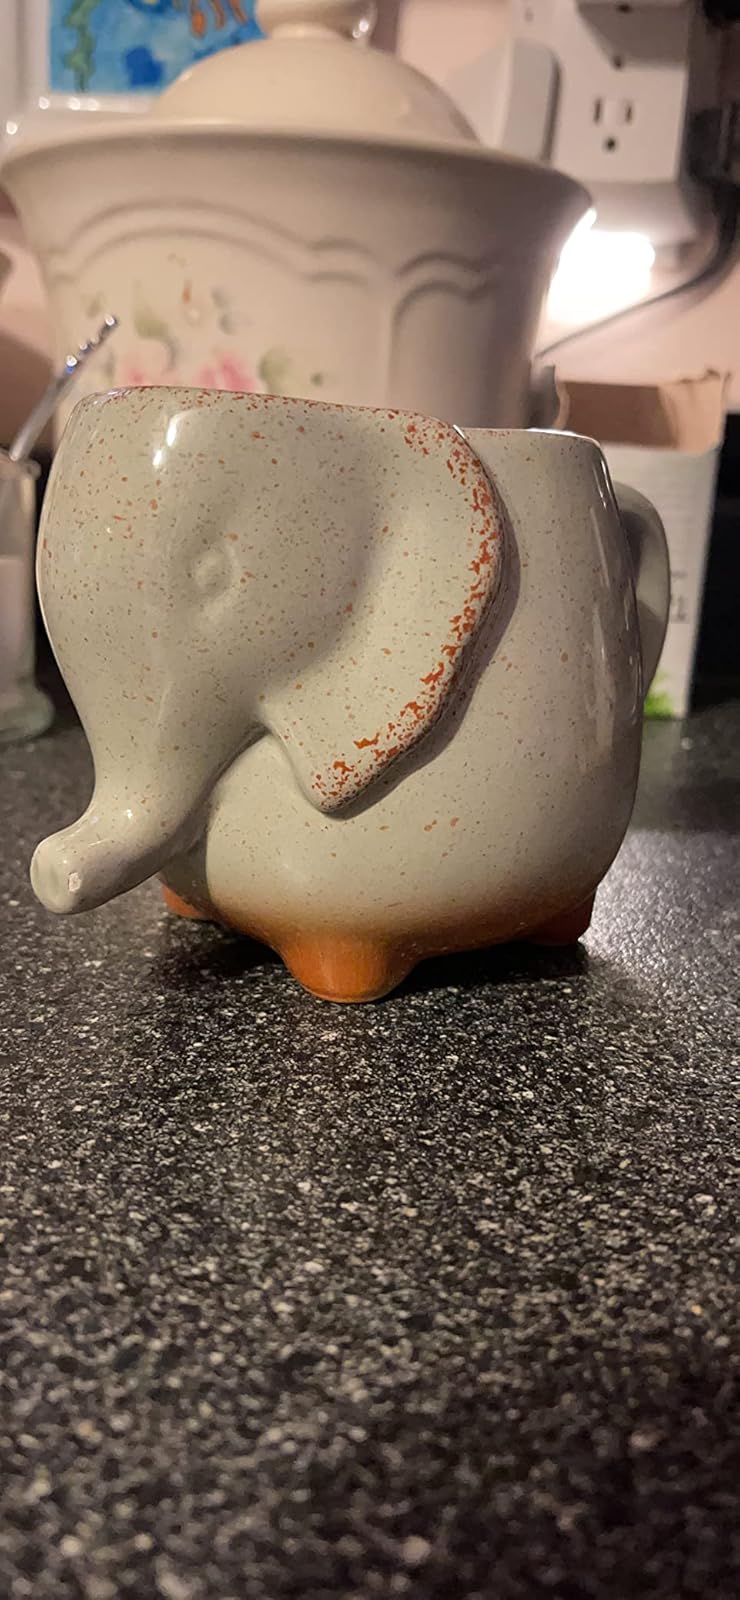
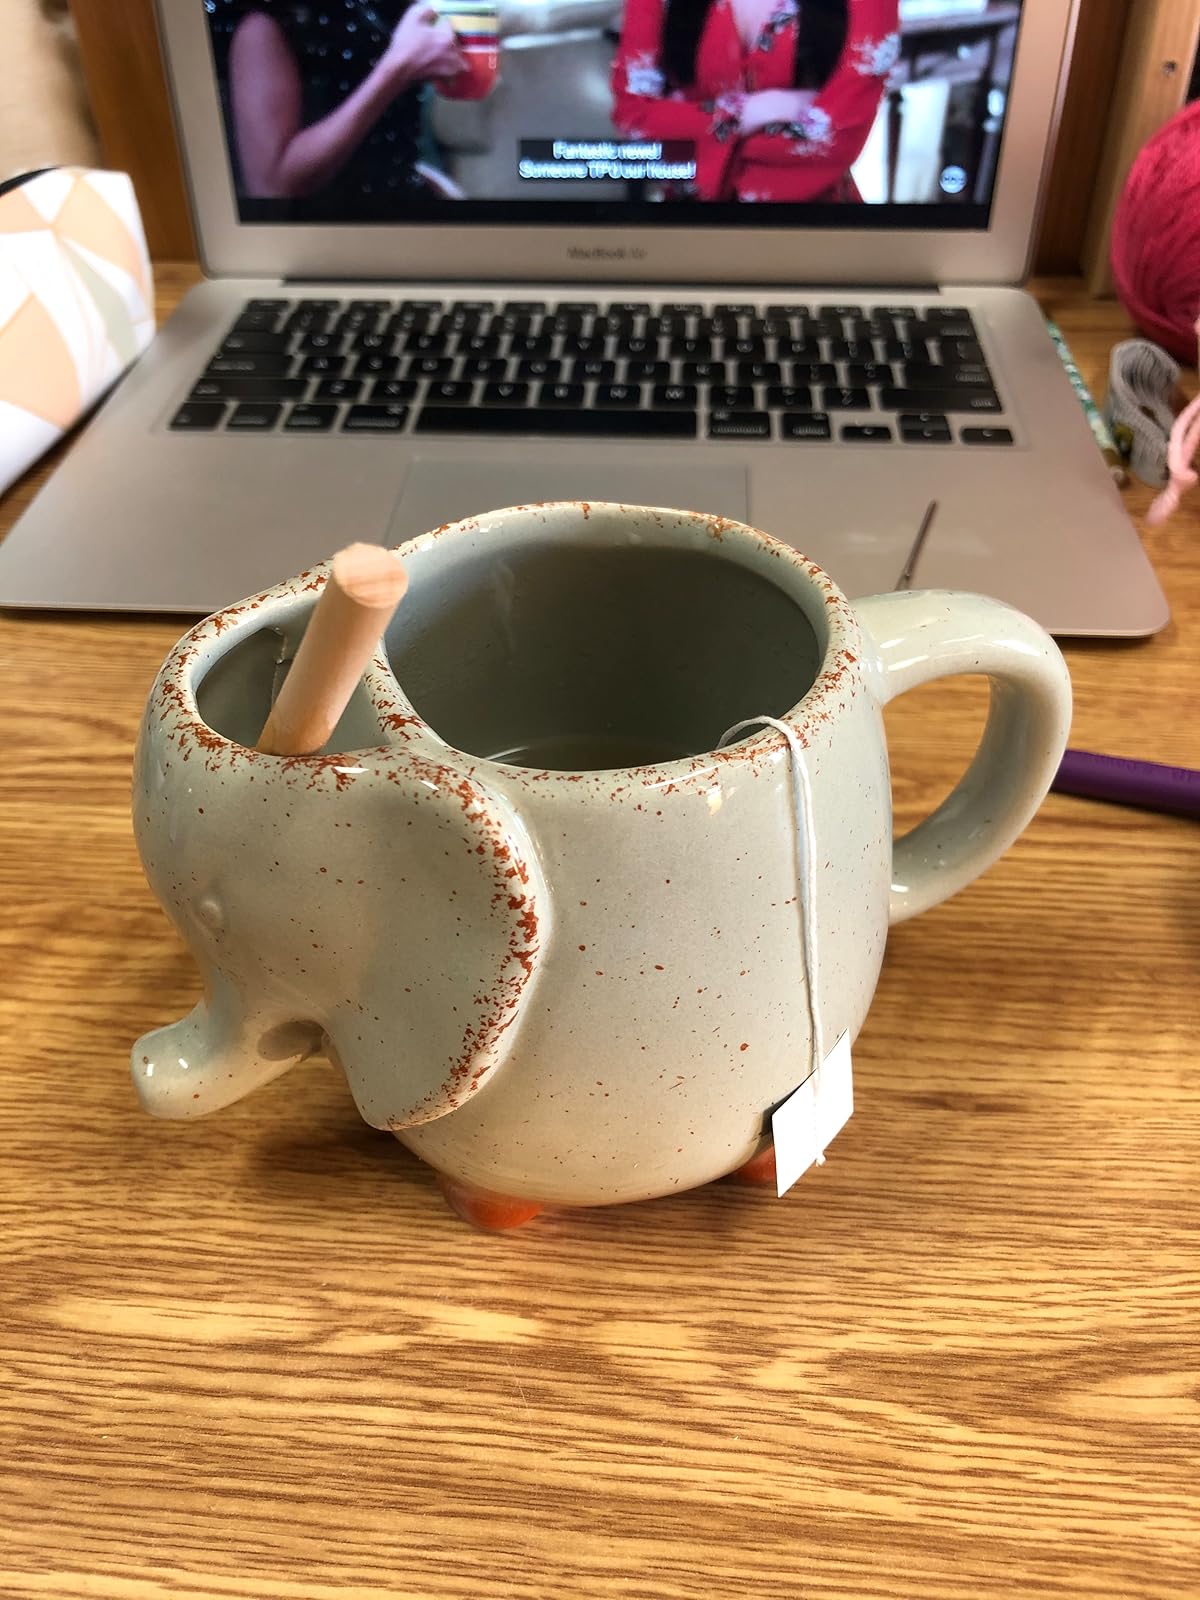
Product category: items_mug
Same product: yes